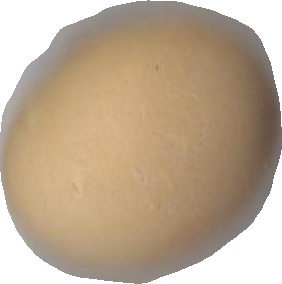
Variety: Grobogan